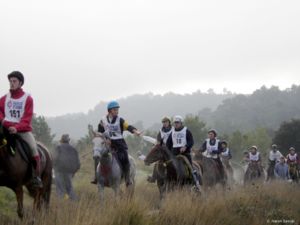
Distanceridning
Distanceridning i Frankrig i 2005
Distanceridning er en barsk sport, som kræver stor udholdenhed af både hest og rytter. Distanceridning rides over distancer fra 15 km. og op til 160 km på en dag eller 200 km på to dage. Hest og rytter skal fuldføre distancen med en minimumshastighed, og i Bronze-serien eller begynderklasserne med en maksimumhastighed. I nogle klasser rides efter idealtid, hvor formålet er at nå i mål på et præcist tidspunkt.